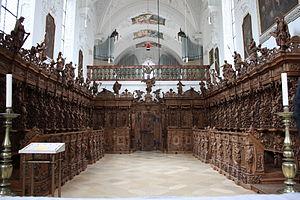
Les stalles de Buxheim, réalisées entre 1687 et 1691 par Ignaz Waibl pour l’église conventuelle Sainte-Marie de la chartreuse de Buxheim en Souabe, constituent un chef-d’œuvre de sculpture baroque. Après la sécularisation de la chartreuse en 1802, elles devinrent en 1803 propriété du comte Hugo de Waldbott von Bassenheim, qui, en 1833, les fit vendre aux enchères à Munich. Lors d’une nouvelle vente en 1886, elles furent acquises par le directeur de la Banque d’Angleterre, qui les donna aux sœurs de St Saviour’s Hospital à Londres. En 1964, celles-ci emportèrent leurs stalles à Hythe, dans le Kent. En 1980, les stalles ont pu être rachetées par le gouvernement de Souabe pour 450 000 £, ce qui équivaut à un peu plus d’un million d’euros. De 1980 à 1994, elles ont été soigneusement restaurées et remises à leur ancien emplacement dans la chartreuse de Buxheim.